Petr Ginz

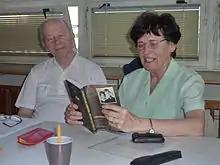
Věra and Vlastimil Novobilský reading aloud from their Esperanto translation of Petr Ginz's diary for members of the Esperanto club in Brno (2013)

Before his transport, Ginz wrote a diary between 1941 and 1942 about his life. This diary, written in a matter-of-fact way, has been compared to that of Anne Frank. This diary was lost but found and published by his sister Eva (later Chava Pressburger) as "Diary of My Brother". It was published in Spanish, Catalan, and Esperanto, as well as the original Czech, and in English in April 2007 as "The Diary of Petr Ginz 1941–1942". A review appeared in an issue of "The New York Times" dated Tuesday 10 April 2007.